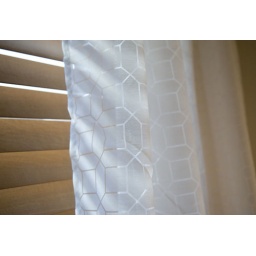
My Ikea curtain in the bedroom window. Afternoon light.